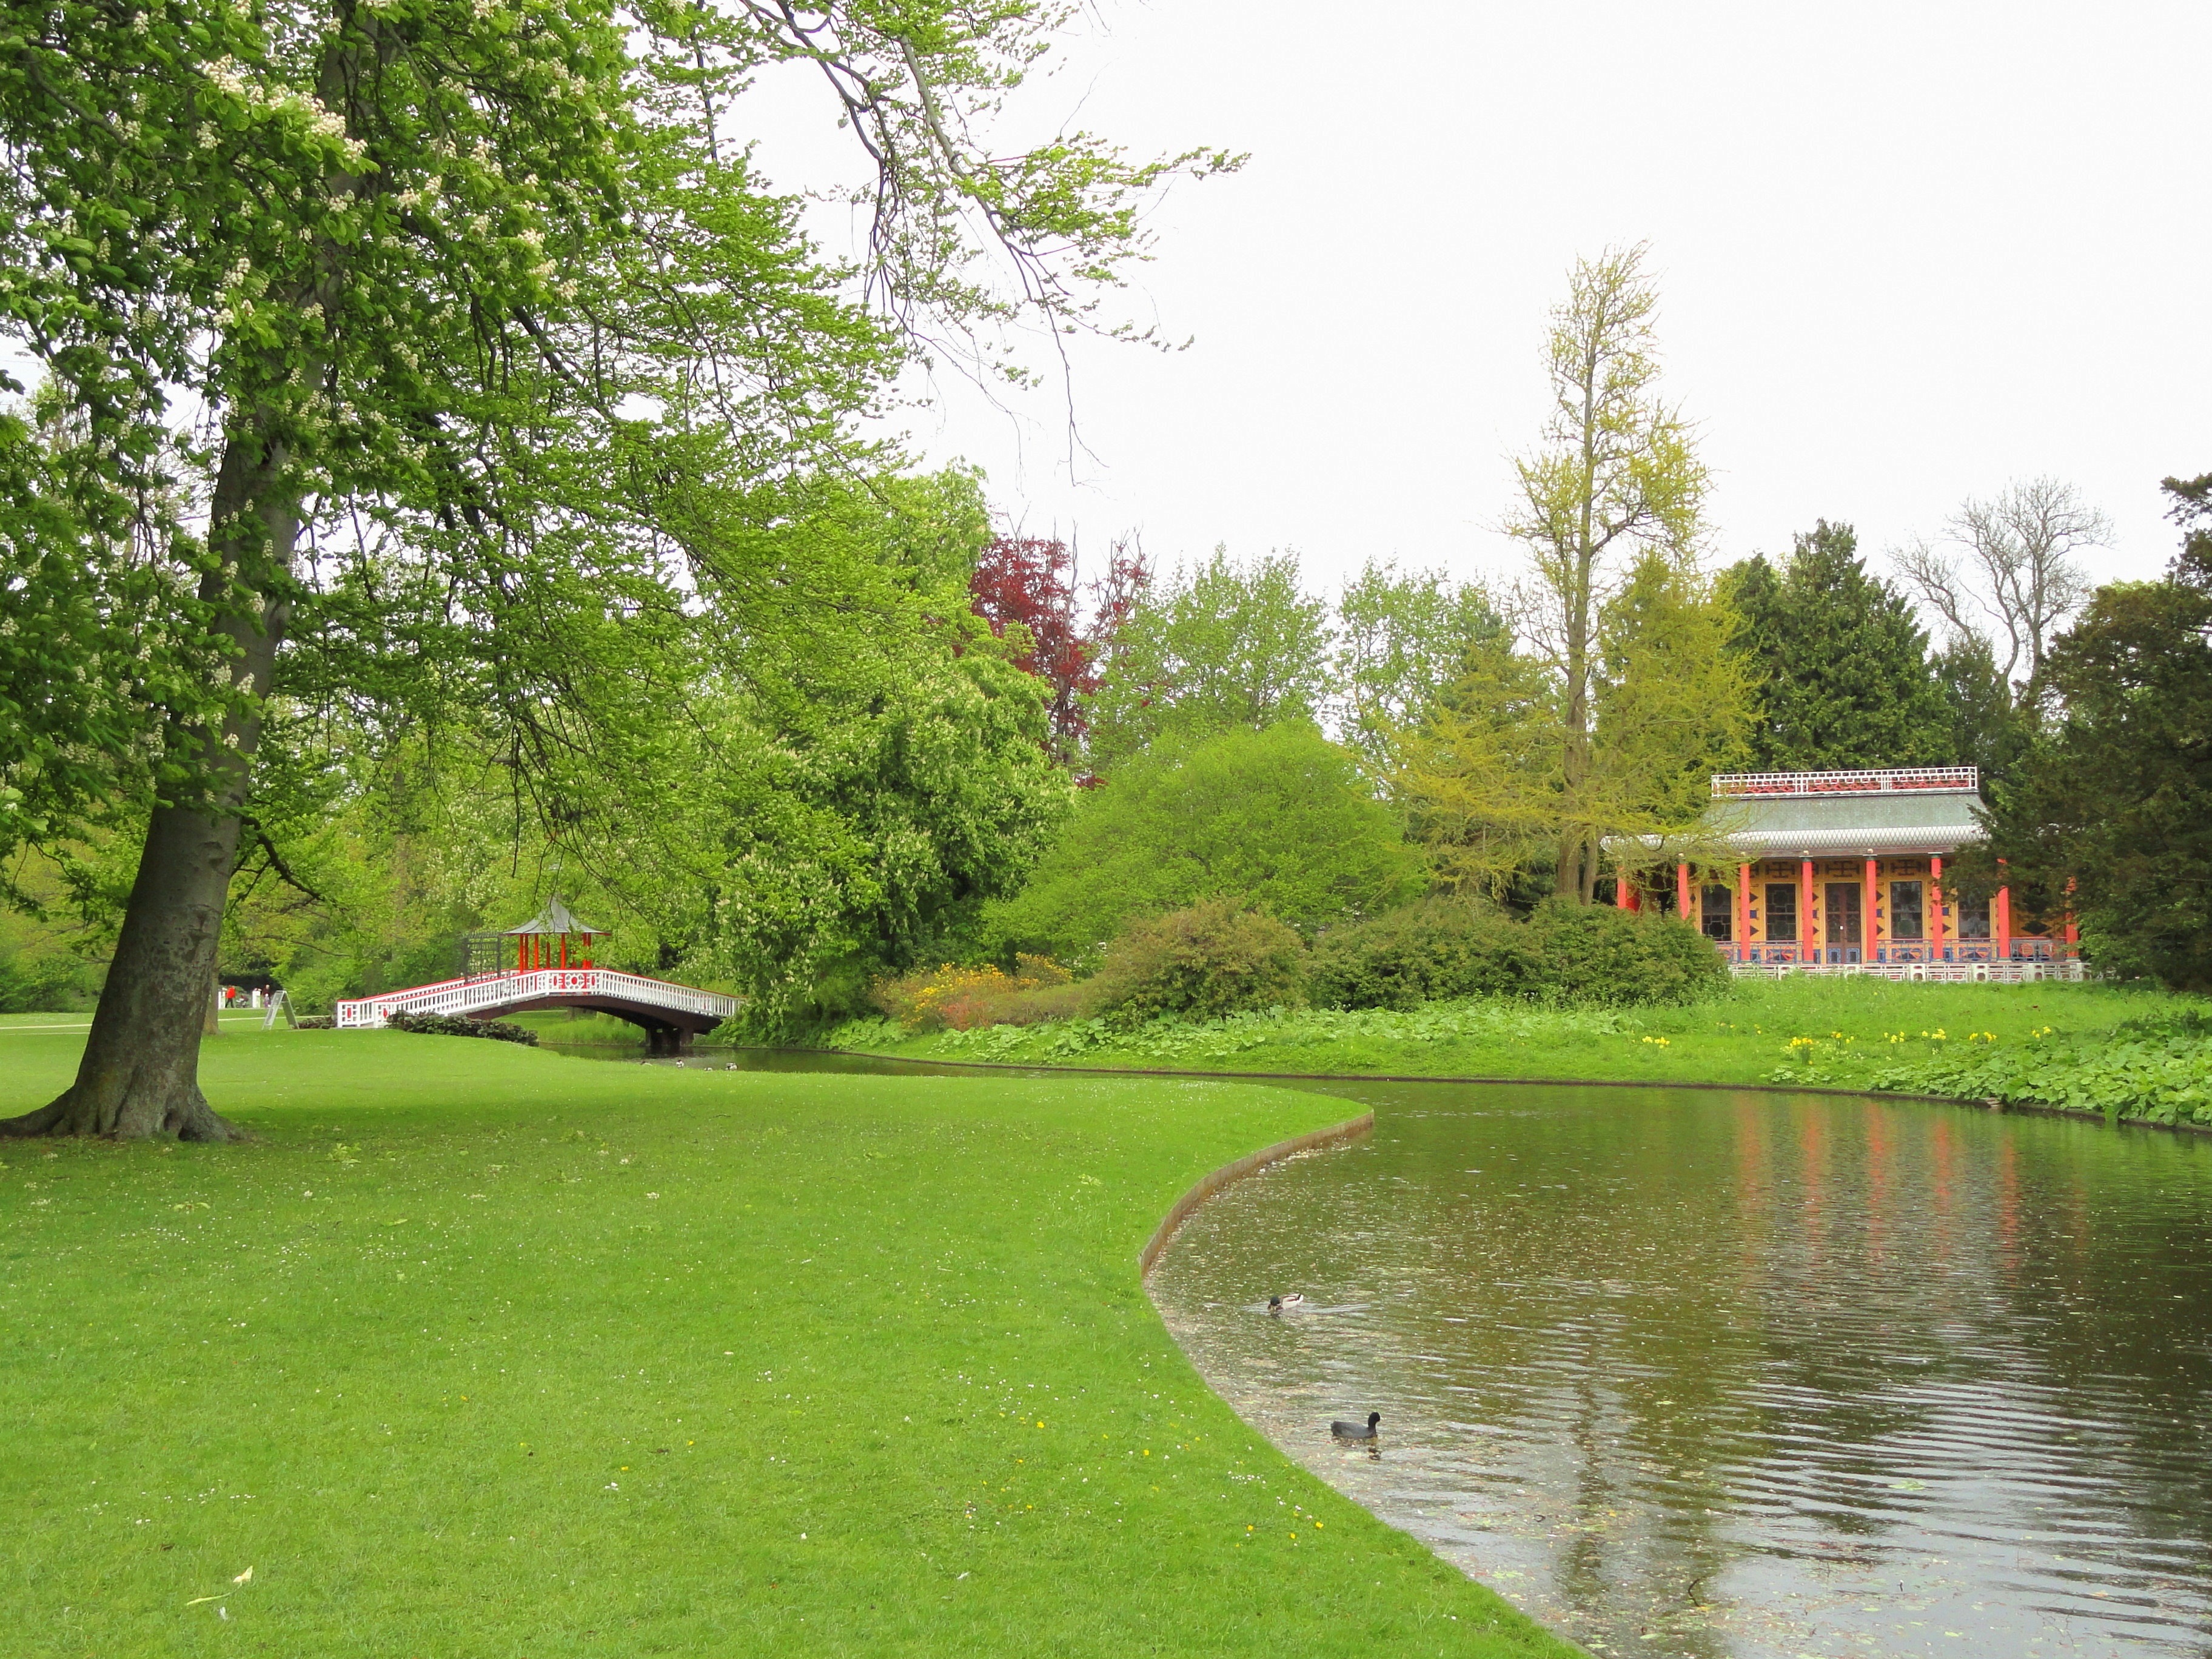
tree, water, nature, grass, architecture, structure, bridge, lawn, building, pond, stream, scenic, park, backyard, garden, waterway, golf course, golf club, trees, outside, reflections, denmark, copenhagen, ducks, botanical garden, estate, yard, sport venue, landscape architect, chinese teahouse